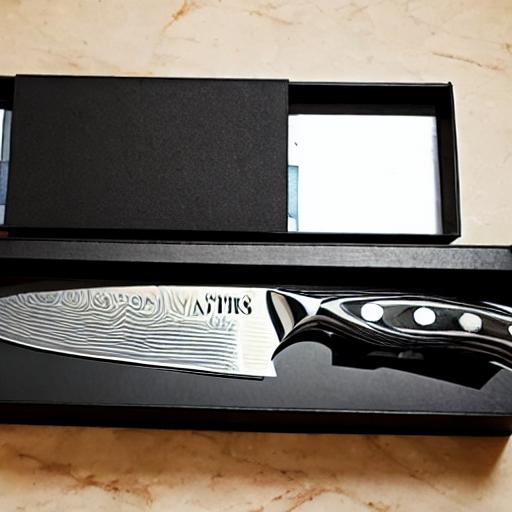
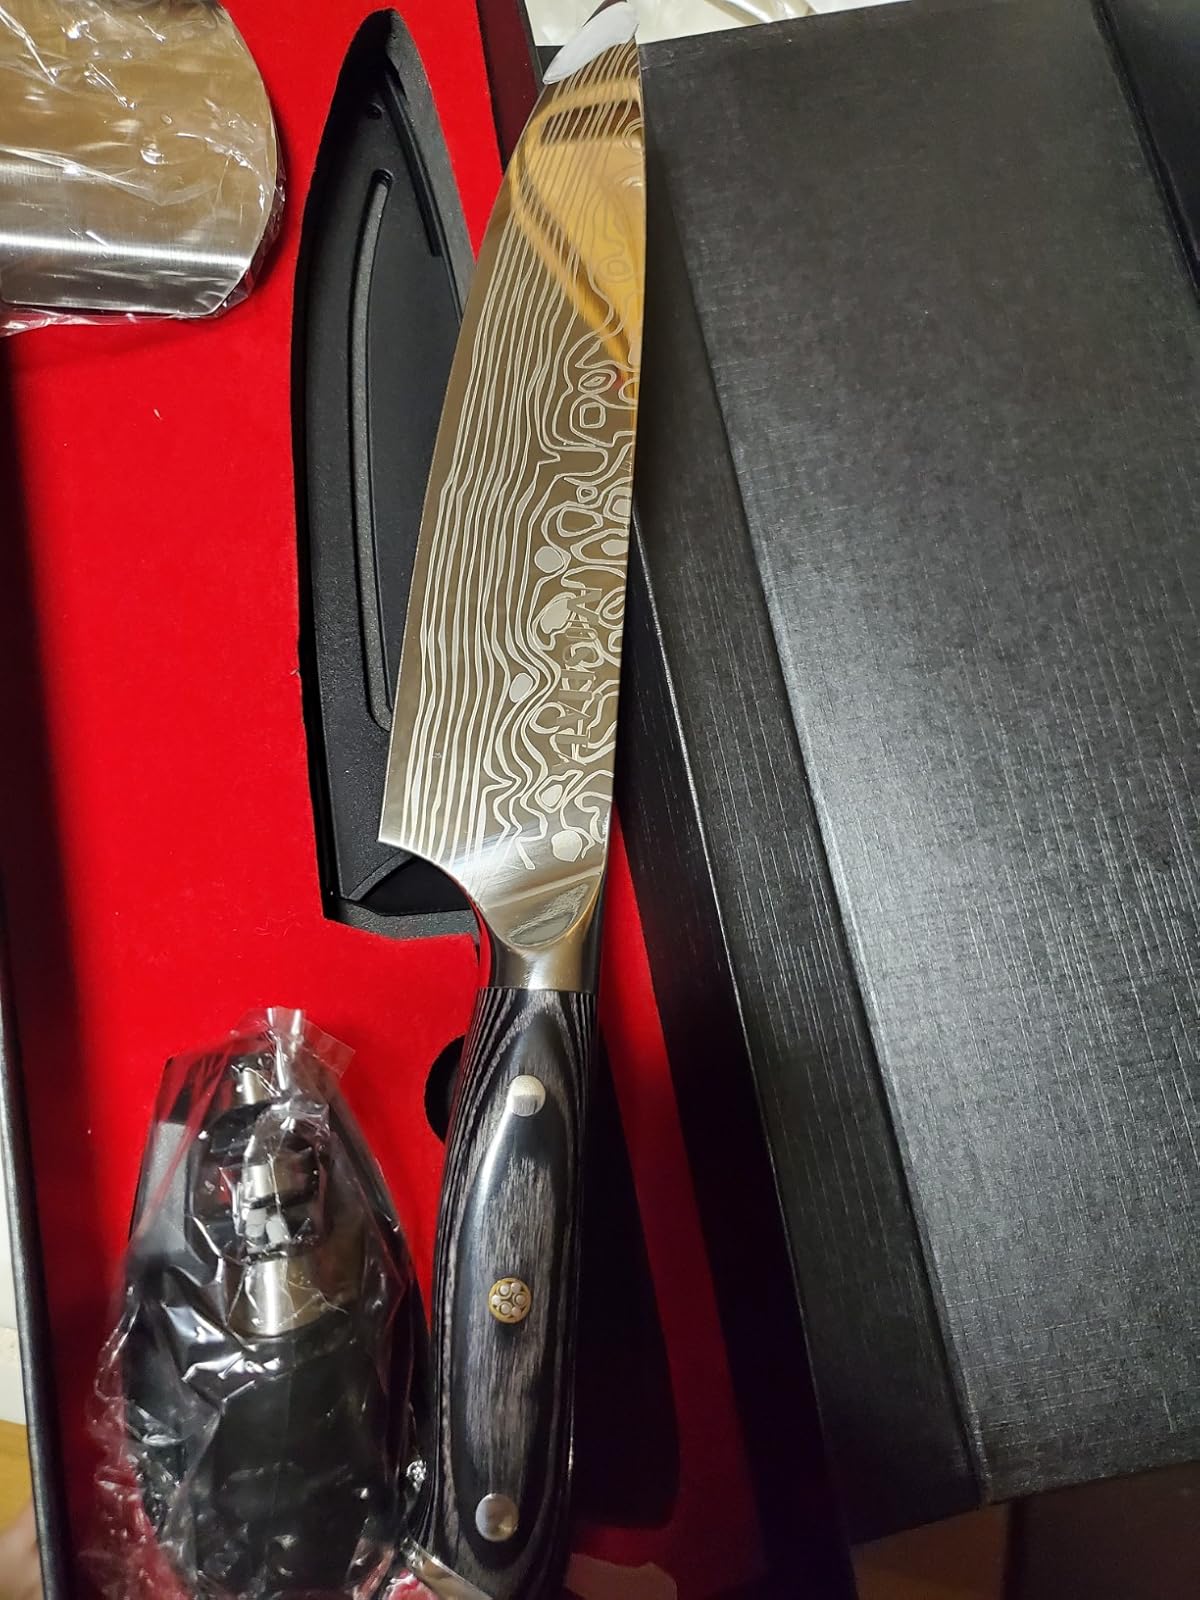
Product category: items_knife
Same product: no